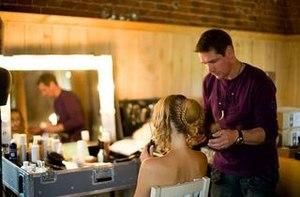
Laurent Caille est un chef-coiffeur, perruquier, posticheur de cinéma, télévision et spectacle, de nationalité française.